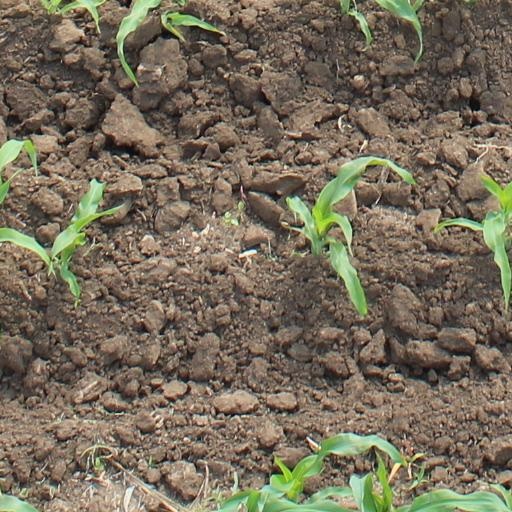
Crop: maize; corn